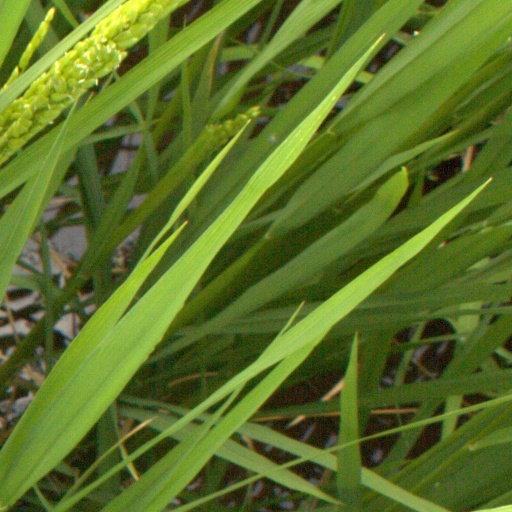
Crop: rice